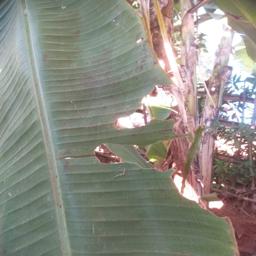
Label: MALBHOG LEAF